Kimi Räikkönen

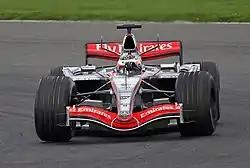
Räikkönen testing for McLaren at Silverstone in April 2006

In Bahrain, starting from 22nd place on the grid, he drove through the field, ending third behind Alonso and Michael Schumacher. In Malaysia, Räikkönen was hit from behind by Red Bull Racing's Christian Klien on the first lap and retired.